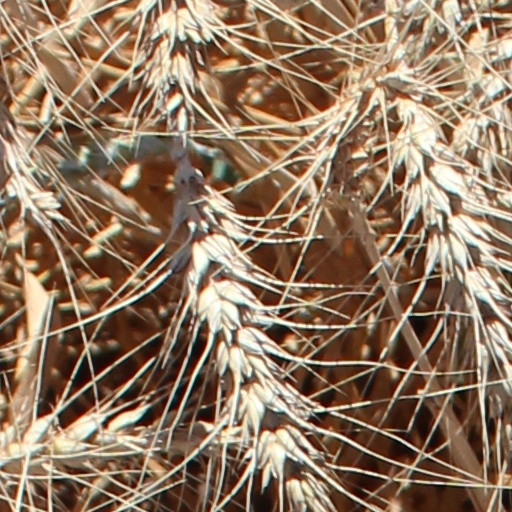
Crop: wheat